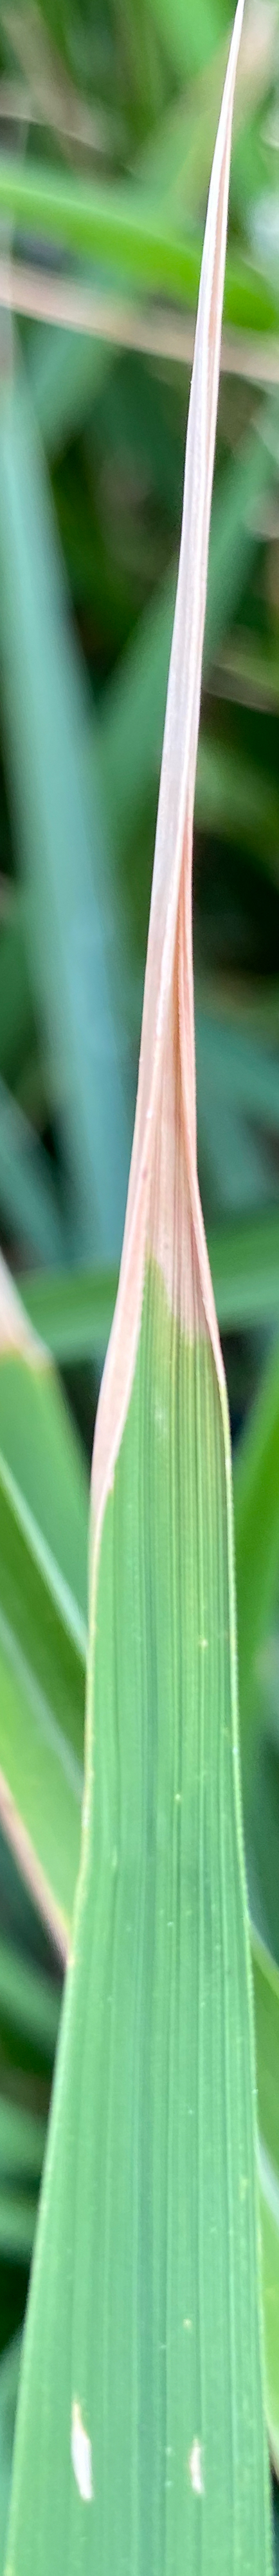
Nhãn: P